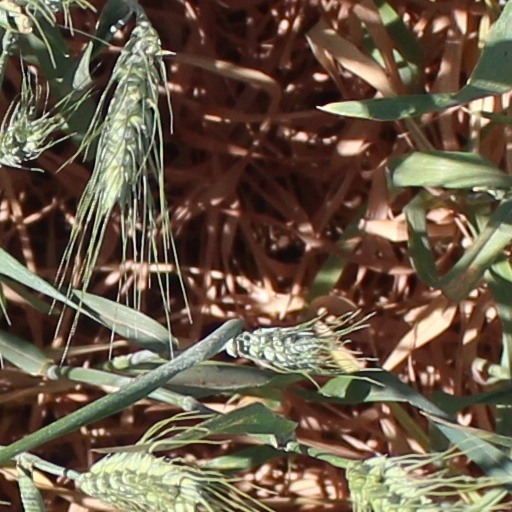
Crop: wheat